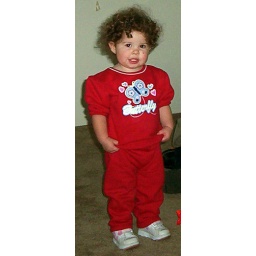
Aeris standing in what would be our bedroom on our move in day, her Dad, Ryan, came and helped and I babysat.